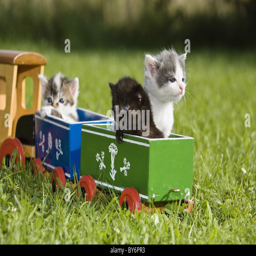
young domestic cats playing with a wooden toy train in the garden